Ilan Averbuch

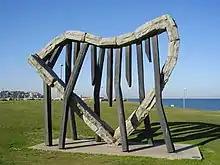
Ilan Averbuch, "Harp, Sea, and the Quiet Wind", 1989, Tel Aviv, Israel.

His works are made from materials such as stone, wood, steel, copper, lead, glass and aluminum. He uses stone repurposed from old roads and bridges. The materials exhibit the traces of their previous uses and applications to which the artist adds his own marks. Averbuch’s imagery and personal vocabulary draws from his life experiences and external cultural influences. Reoccurring symbols include organic forms and natural elements; figurative forms referencing the human body; manmade objects and architectural forms. The meanings are nuanced and open to interpretation. Among recurring themes in his work are civilization and its history, growth, transformation, the inevitable passage of time, dreams and memory, the relationship between text and image, and the conflict between our aspirations and our limitations. Averbuch’s imagination circles back on itself, recycling imagery and transforming reoccurring symbols creating endless paths of interpretation.